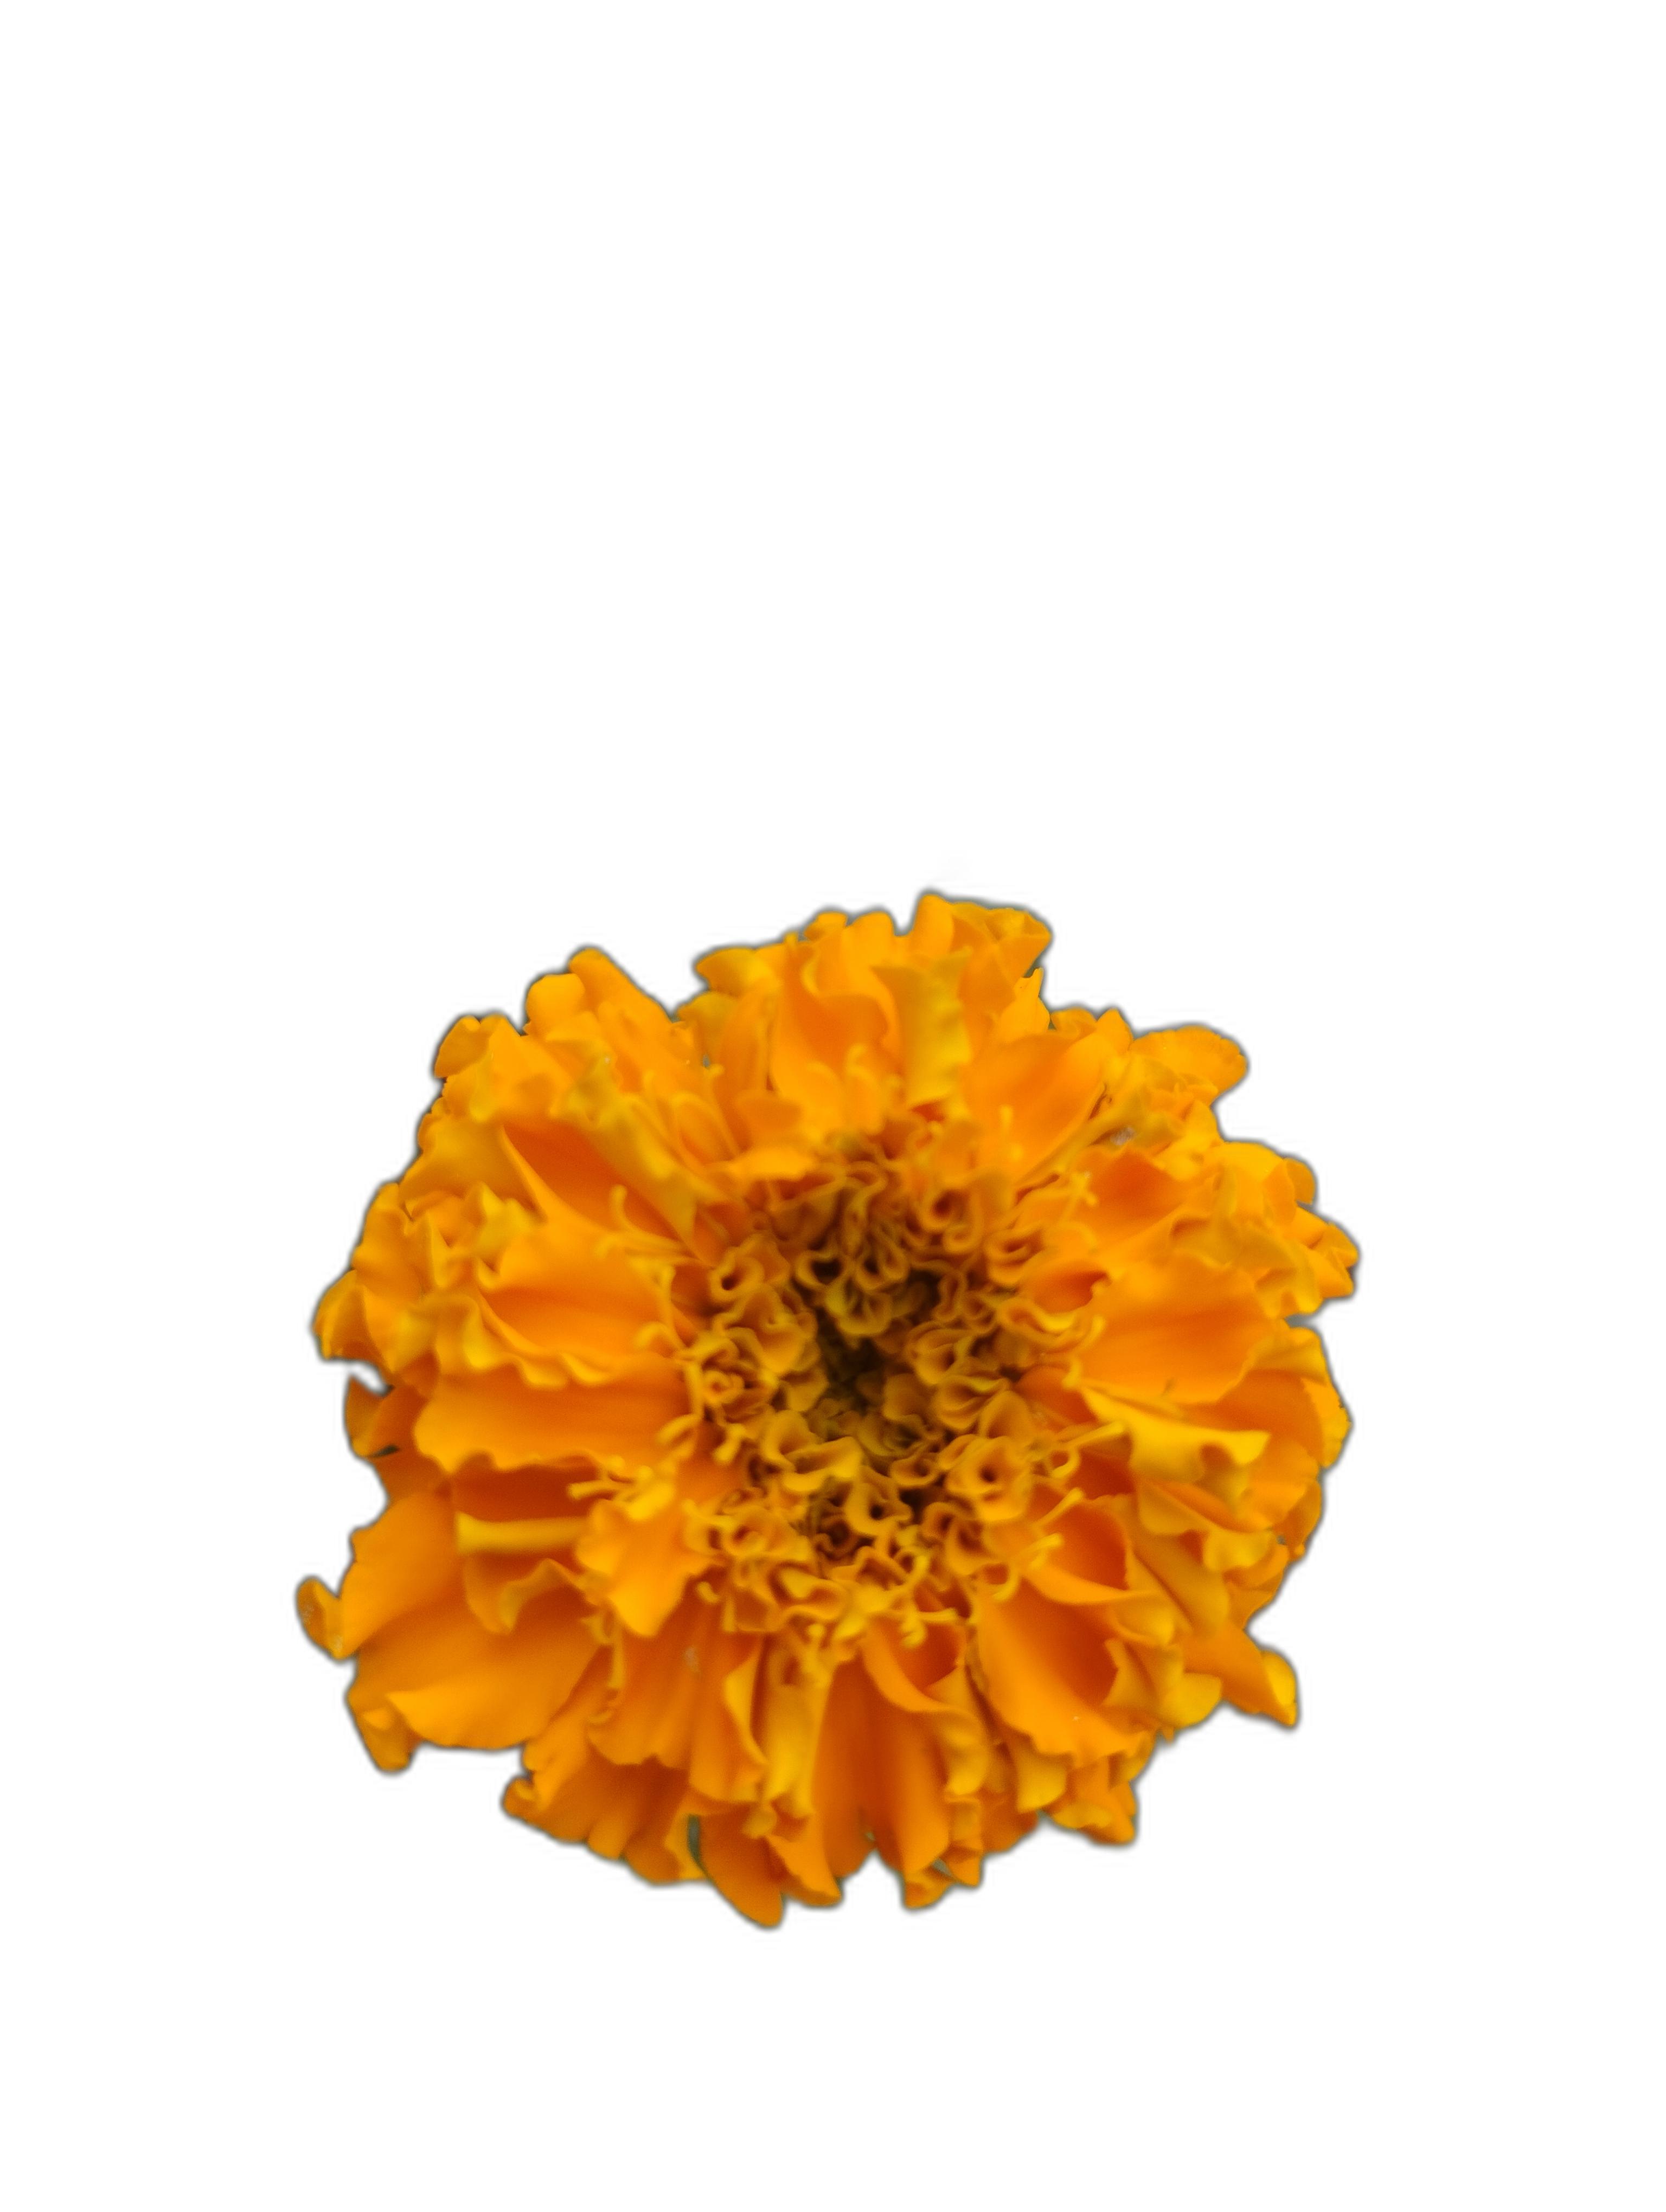
Label: Marigold